Newlyweds: The First Year

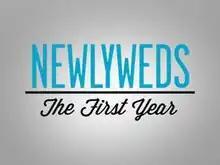

Newlyweds: The First Year is an American reality television series that premiered on May 6, 2013, on Bravo. The series chronicles the lives of four newly married couples from across the country. It follows the duos from their actual wedding day until their one-year anniversary, highlighting everything that occurs in between. None of the couples ever meet but viewers see the commonalities between their married lives. On October 7, 2013, the series was renewed for a second season. In April 2014, Bravo announced the third season renewal with both seasons airing in late 2014 and 2015. However, Bravo later pushed the premiere date and the second season premiered on March 10, 2015. The number of episodes was increased from eight to ten.